Paulette Bethel

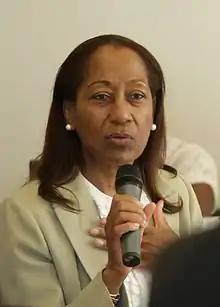
Paulette Bethel at the United Nations Economic and Social Council Annual Ministerial Review on Education in 2011

Dr. Paulette A. Bethel is a Bahamian diplomat from the Commonwealth of The Bahamas. She started her professional career in 1980 in the international field as Assistant Social Affairs Officer in the Centre for Social Development and Humanitarian Affairs (CSDHA) in Vienna, Austria. She then joined the Ministry of Foreign Affairs (Bahamas) and served in diplomatic posts for long years for her country. She was a Special Adviser to the Office of the President of the Seventieth session of the United Nations General Assembly. She was previously the Permanent Representative of the Bahamas to the United Nations from 4 March 2003 to 31 March 2013. She was the first female Ambassador of The Bahamas to the United Nations. She had also worked as Director of the Department of Fellowships at the Organization of American States (OAS); the first such position for a national of Bahamas.